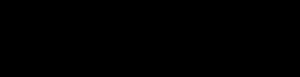
L’esperluette ou esperluète, également appelée perluette, perluète ou « et » commercial, désigne le logogramme &. Elle résulte de la ligature des lettres de la conjonction de coordination « et » et possède la même signification.